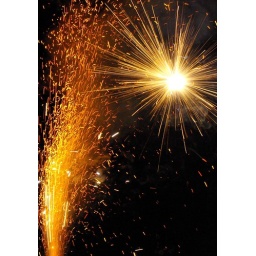
fireworks we lit in the street outside our house in Kihei.